Grace Nono

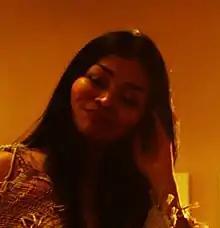

Grace Nono is a Filipino singer, known for her musical style based on traditional Filipino rhythms. She is also an ethnomusicologist, scholar of Philippine shamanism, and cultural worker.